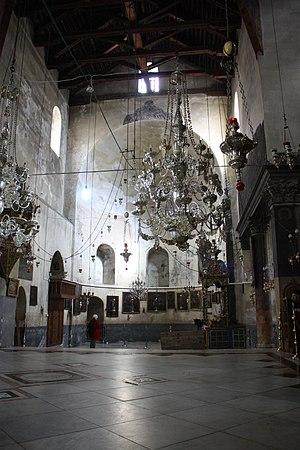
La basilique de la Nativité à Bethléem est l'une des plus vieilles églises du monde, bâtie selon la tradition, sur le lieu présumé de la naissance du Jésus de Nazareth. Elle a été érigée au IVᵉ siècle par l'empereur romain Constantin Iᵉʳ et restaurée sous Justinien au VIᵉ siècle.